Vehicle insurance in France

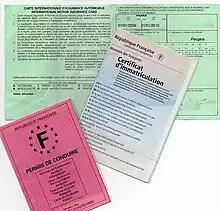
Insurance certificate, "Carte grise" and driver's license.

Vehicle insurance in France is an compensation-based insurance policy for terrestrial motor vehicles that are insured in France and circulate on French territory, as well as in the European Economic Area and the Green Card zone.